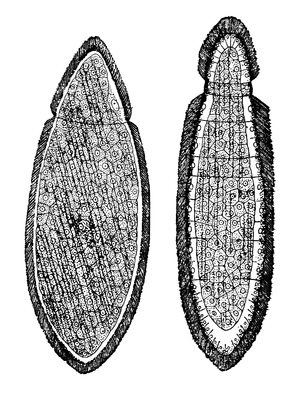
Les Orthonectides sont un embranchement d'animaux bilatériens. Il ne comprend qu'une trentaine d'espèces parasites d'invertébrés marins.
L'erreur scientifique consiste en un raisonnement ou une procédure ne respectant pas un ensemble de règles reconnues par la communauté scientifique. À la différence de la fraude scientifique, elle est involontaire. Elle se retrouve dans tous les domaines des sciences sous de multiples formes. Les erreurs scientifiques doivent aussi être distinguées des idées reçues du moins toutes celles qui ne sont pas partagées par une partie de la communauté scientifique.
Les Platyzoaires forment un super-embranchement d'animaux protostomiens, ils réunissent les vers plats et les animaux qui leur sont phylogénétiquement proches.